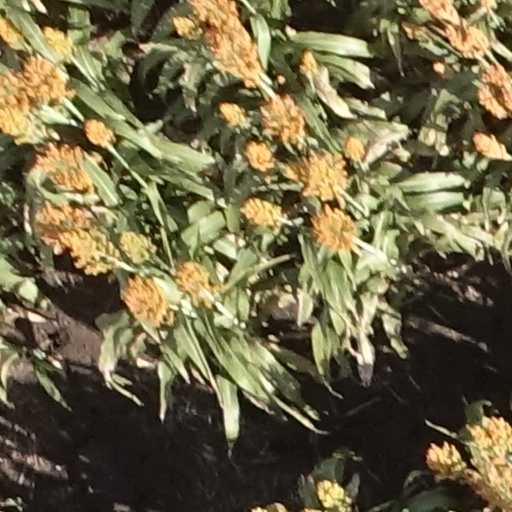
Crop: sorghum